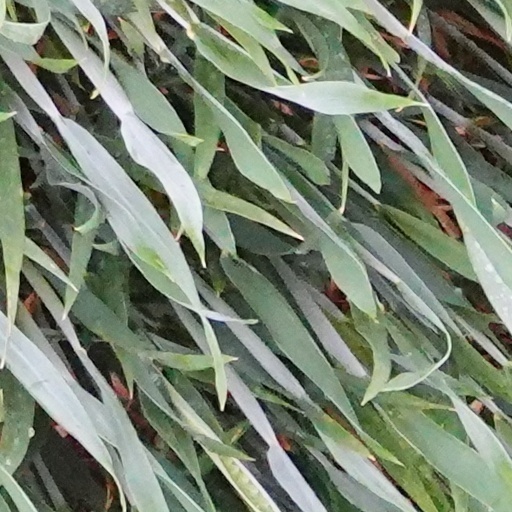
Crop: wheat